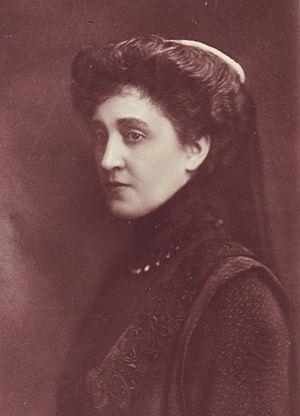
Cet article donne la liste des conjoints des souverains luxembourgeois.